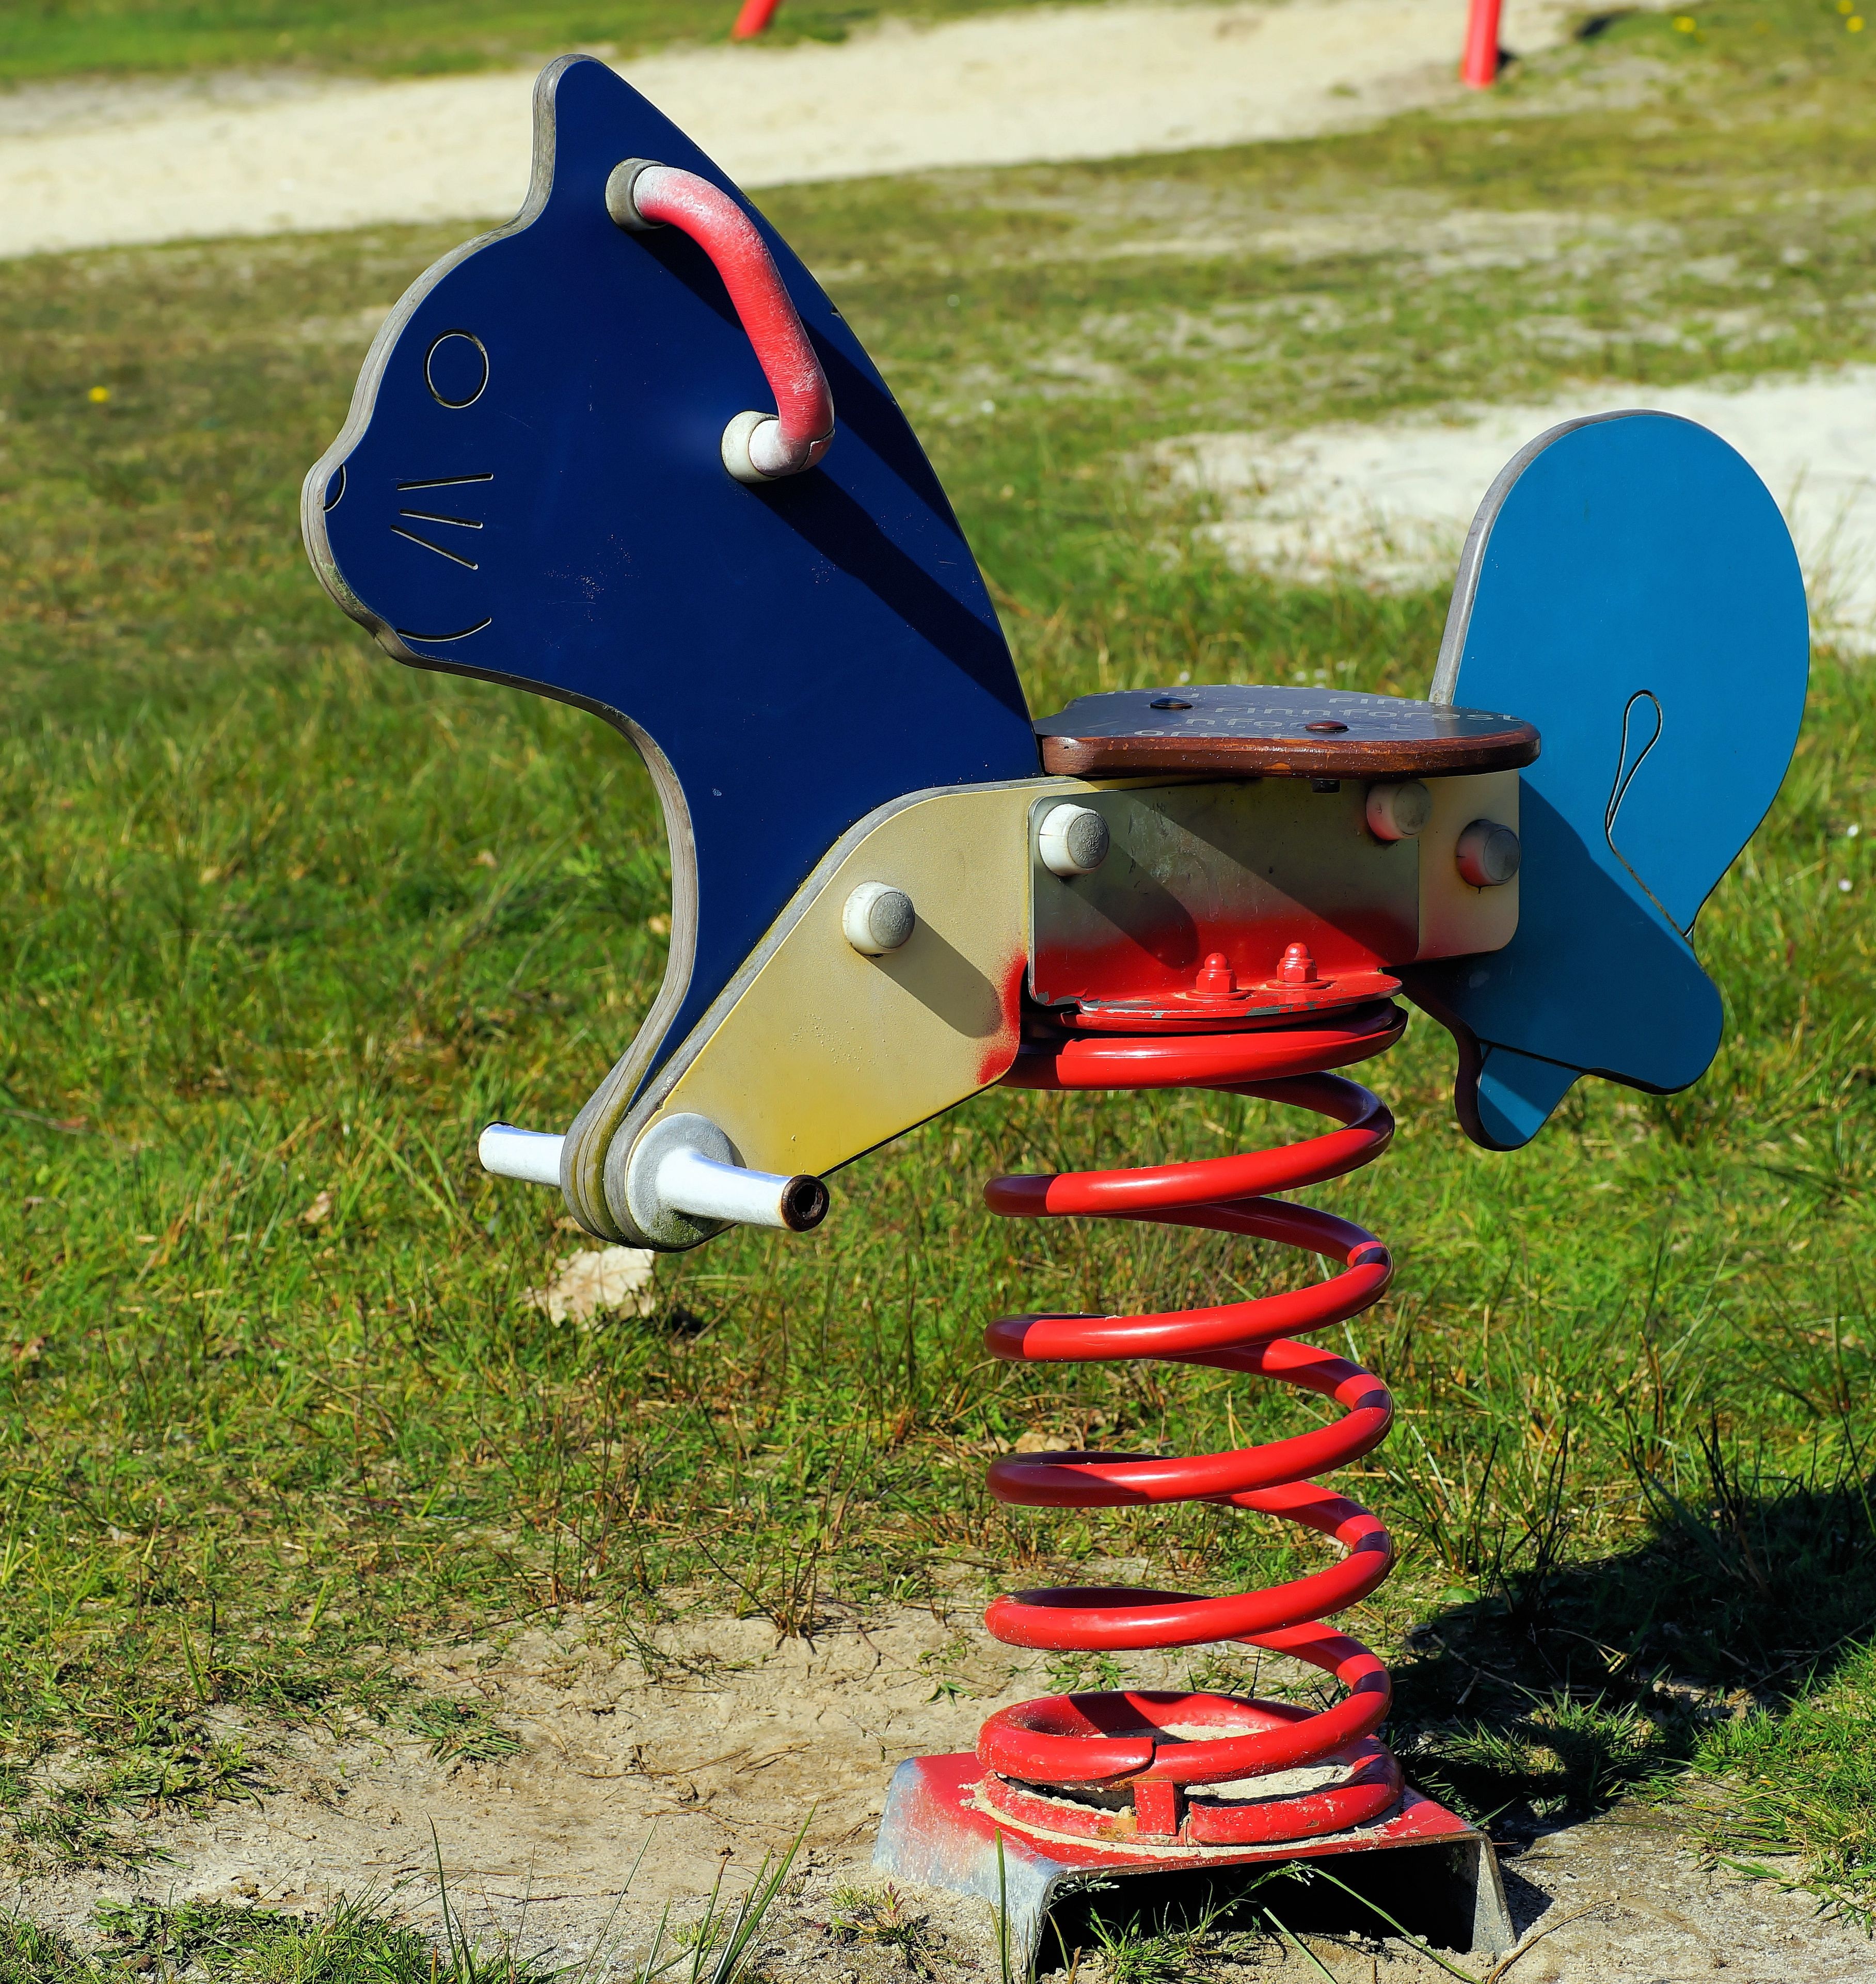
beach, lawn, play, city, leisure, swing, public space, sculpture, fun, playground, toy small children, power consuming, outdoor play equipment, playground slide